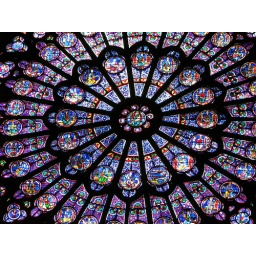
stained glass window in the Notre Dame de Paris